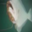
Label: flatfish